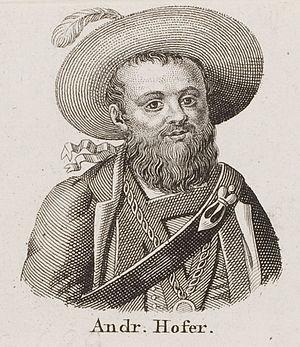
Ernst Ludwig Riepenhausen est un peintre et un graveur allemand, né à Göttingen en 1762 et mort dans la même ville le 28 janvier 1840.